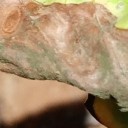
Label: Phoma